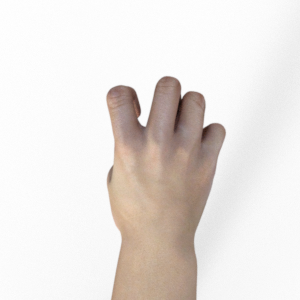
Label: rock